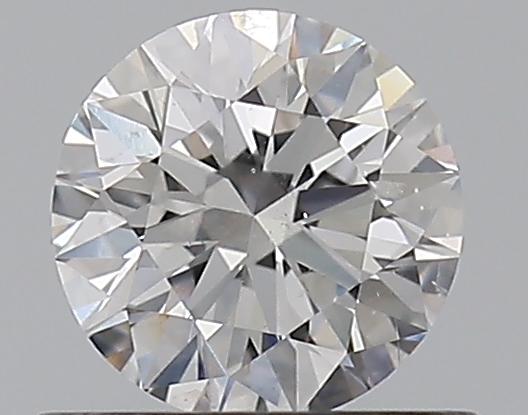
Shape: round
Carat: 0.5
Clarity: SI2
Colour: E
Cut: EX
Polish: EX
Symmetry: EX
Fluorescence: N
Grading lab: GIA
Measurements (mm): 5.1 x 5.13 x 3.15